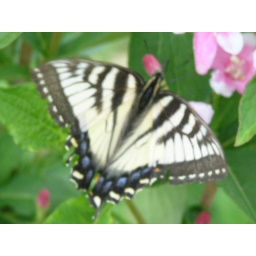
A pale tiger swallowtail butterfly in my backyard